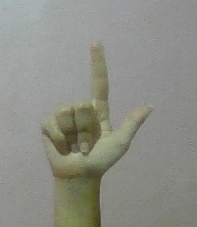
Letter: laam